NJPW Invasion Tour 2011

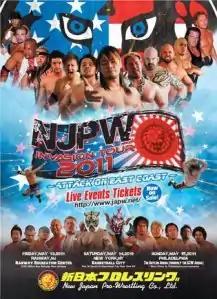
Promotional poster for the tour

NJPW Invasion Tour 2011: Attack on East Coast was the first American tour run by Japanese professional wrestling promotion New Japan Pro-Wrestling (NJPW) in May 2011. The tour was hosted by Jersey All Pro Wrestling (JAPW) and featured all of NJPW's top wrestlers, matches for three of the promotion's four championships and the introduction of a new fifth title.